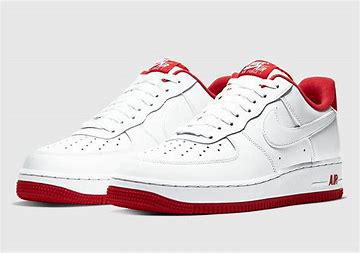
Brand: Nike
Model: Air Force